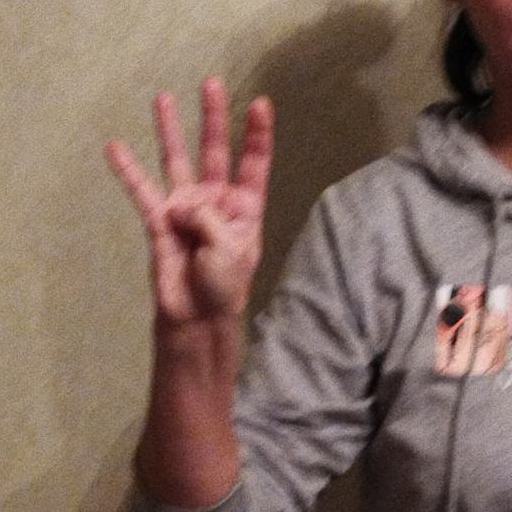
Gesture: four